Sturddlefish

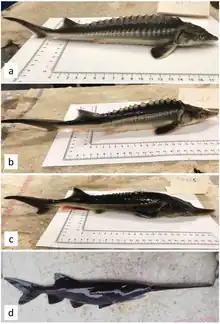
Yearlings of "A. gueldenstaedtii" (a) and "P. spathula" (d), and their hybrids: (b) typical LH (larger genome) hybrid, (c) typical SH (smaller genome) hybrid.

The sturddlefish is a hybrid of the American paddlefish ("Polyodon spathula") and the Russian sturgeon ("Acipenser gueldenstaedtii"), accidentally created by researchers in 2019 and announced in 2020. Obtaining living hybrids through breeding individuals from different families is unusual, especially given that the two species' last common ancestor lived 184 million years ago. The hybrids were created accidentally during attempts to induce gynogenesis, a type of parthenogenic reproduction where a sperm cell must be present to trigger embryogenesis but does not genetically contribute to the offspring. Hundreds of hybrid fish were created, of which about two-thirds survived over one month, and about 100 survived for one year. As of July 2020, all living hybrid fish are living in captivity at the research lab in Hungary. There are no current plans to create new sturddlefish.